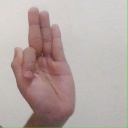
अक्षर: फ